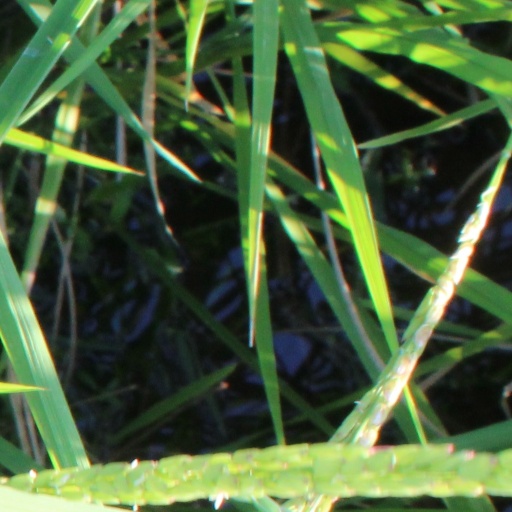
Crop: rice